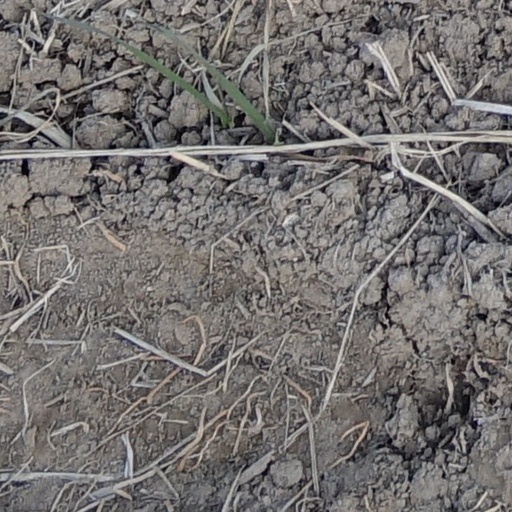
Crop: wheat